San Isidoro, León

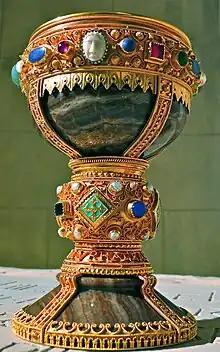
The Chalice of Doña Urraca in the Basilica's museum.

Built mostly in the Romanesque style, the basilica has had major additions in the styles of many succeeding centuries including the Gothic. The arches on the crossing of the transept hark back to Islamic art. However the many styles merge into a harmonious whole.